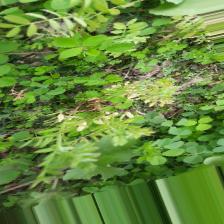
Label: Normal